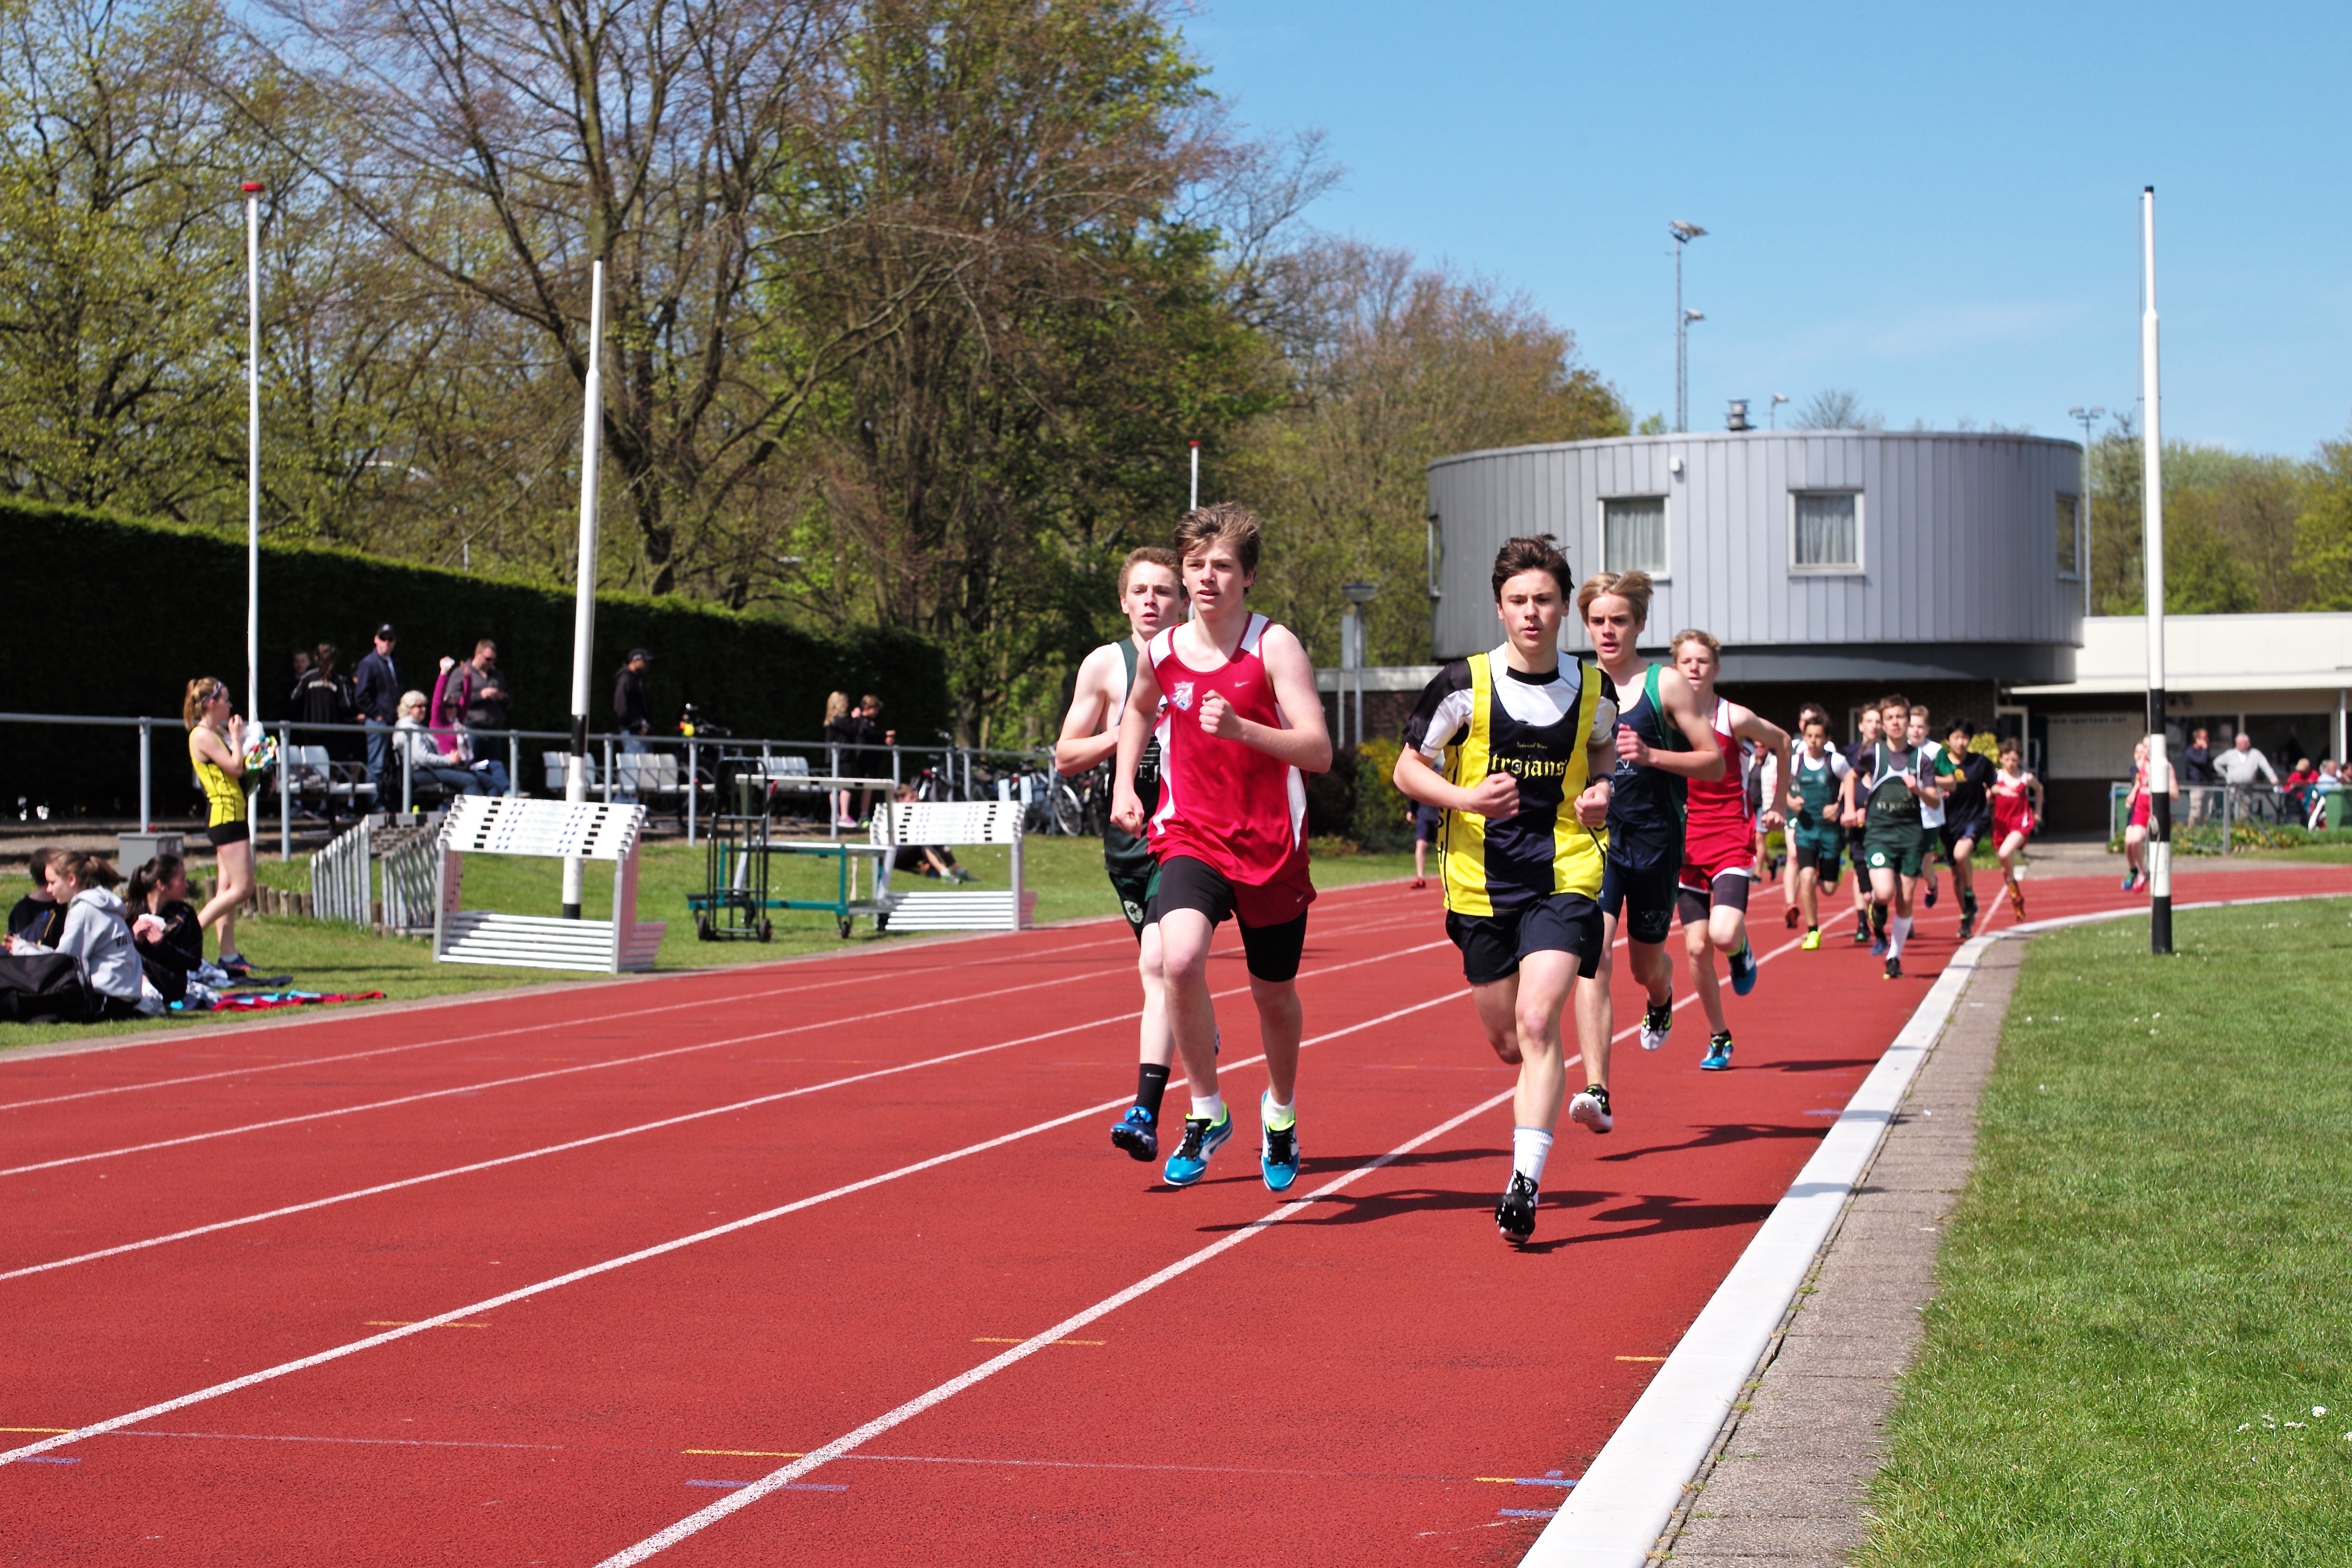
track, running, run, runner, ash, race, competition, holland, hague, netherlands, international, girls, m, american, sports, boys, 50, school, runners, endurance, junior, leica, 240, summilux, varsity, athletics, meet, sprint, physical exercise, human action, endurance sports, duathlon, track and field athletics, middle distance running, 800 metres